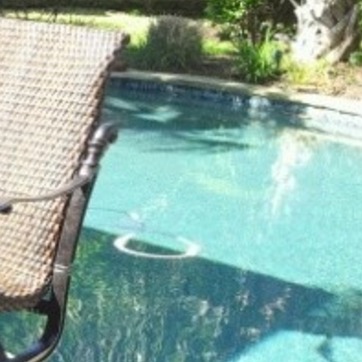
Material: water